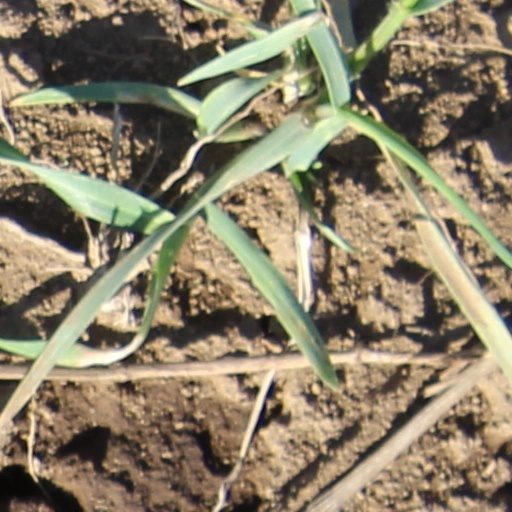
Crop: wheat